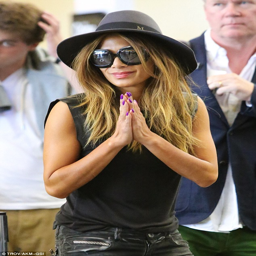
gratitude : pop artist clasped her hands together in a gesture of peace